West London Railway

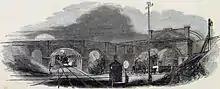
The flat crossing of the West London Railway and the Great Western Railway in 1844

There was a collision at the crossing with the GWR in November 1855, and the guard of an LNWR train was killed. There were "heavy barriers" protecting the GWR from trains on the WLR at the crossing, and signals on the GWR. There was another signalman to operate a distant signal a mile west, in Acton Cutting. He was to repeat the indication of the crossing signal, by visual observation. The collision took place on a dark morning, when a GWR goods train ran into a LNWR train crossing its path. The LNWR train was being propelled, as "there were no means of running round on the West London". The GWR train consisted of "68 waggons with the only guard's van next the second engine".